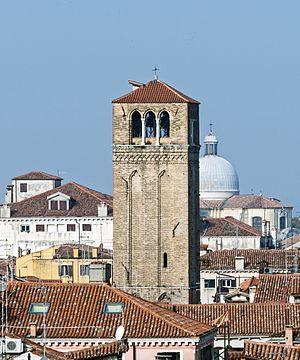
L'église San Cassiano est une église catholique de Venise, en Italie. Elle se situe dans le Sestiere San Polo, Quartiere San Cassiano.